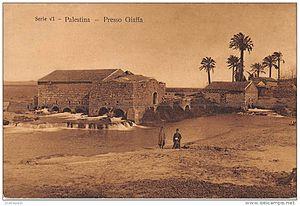
Jarisha était un village arabe palestinien situé à 200 m de l'ancien site de Tell Jarisha, sur la rive sud d'Al-Awja. Après la création de Tel-Aviv, c'est l'un des cinq villages arabes absorbés dans ses limites municipales. Jarisha est dépeuplé à la veille de la guerre israélo-arabe de 1948, et le site est depuis « complètement recouvert par des voies express et un habitat périurbain ».